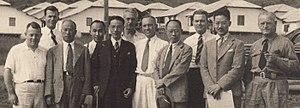
Central Aircraft Manufacturing Company ou Loiwing Aviation, était un constructeur aéronautique chinois fondé en durant l'entre-deux-guerre, créée par l’Américain William D. Pawley.